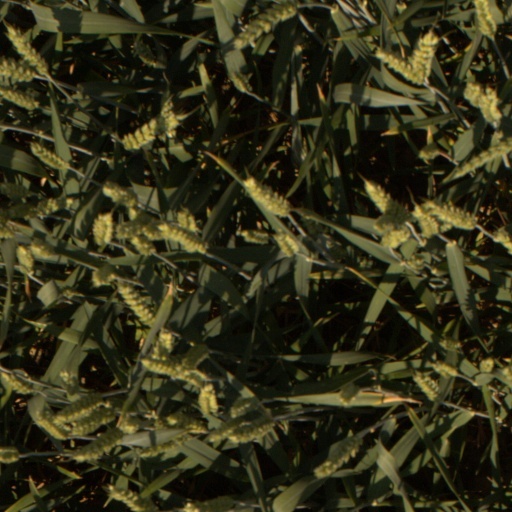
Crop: wheat